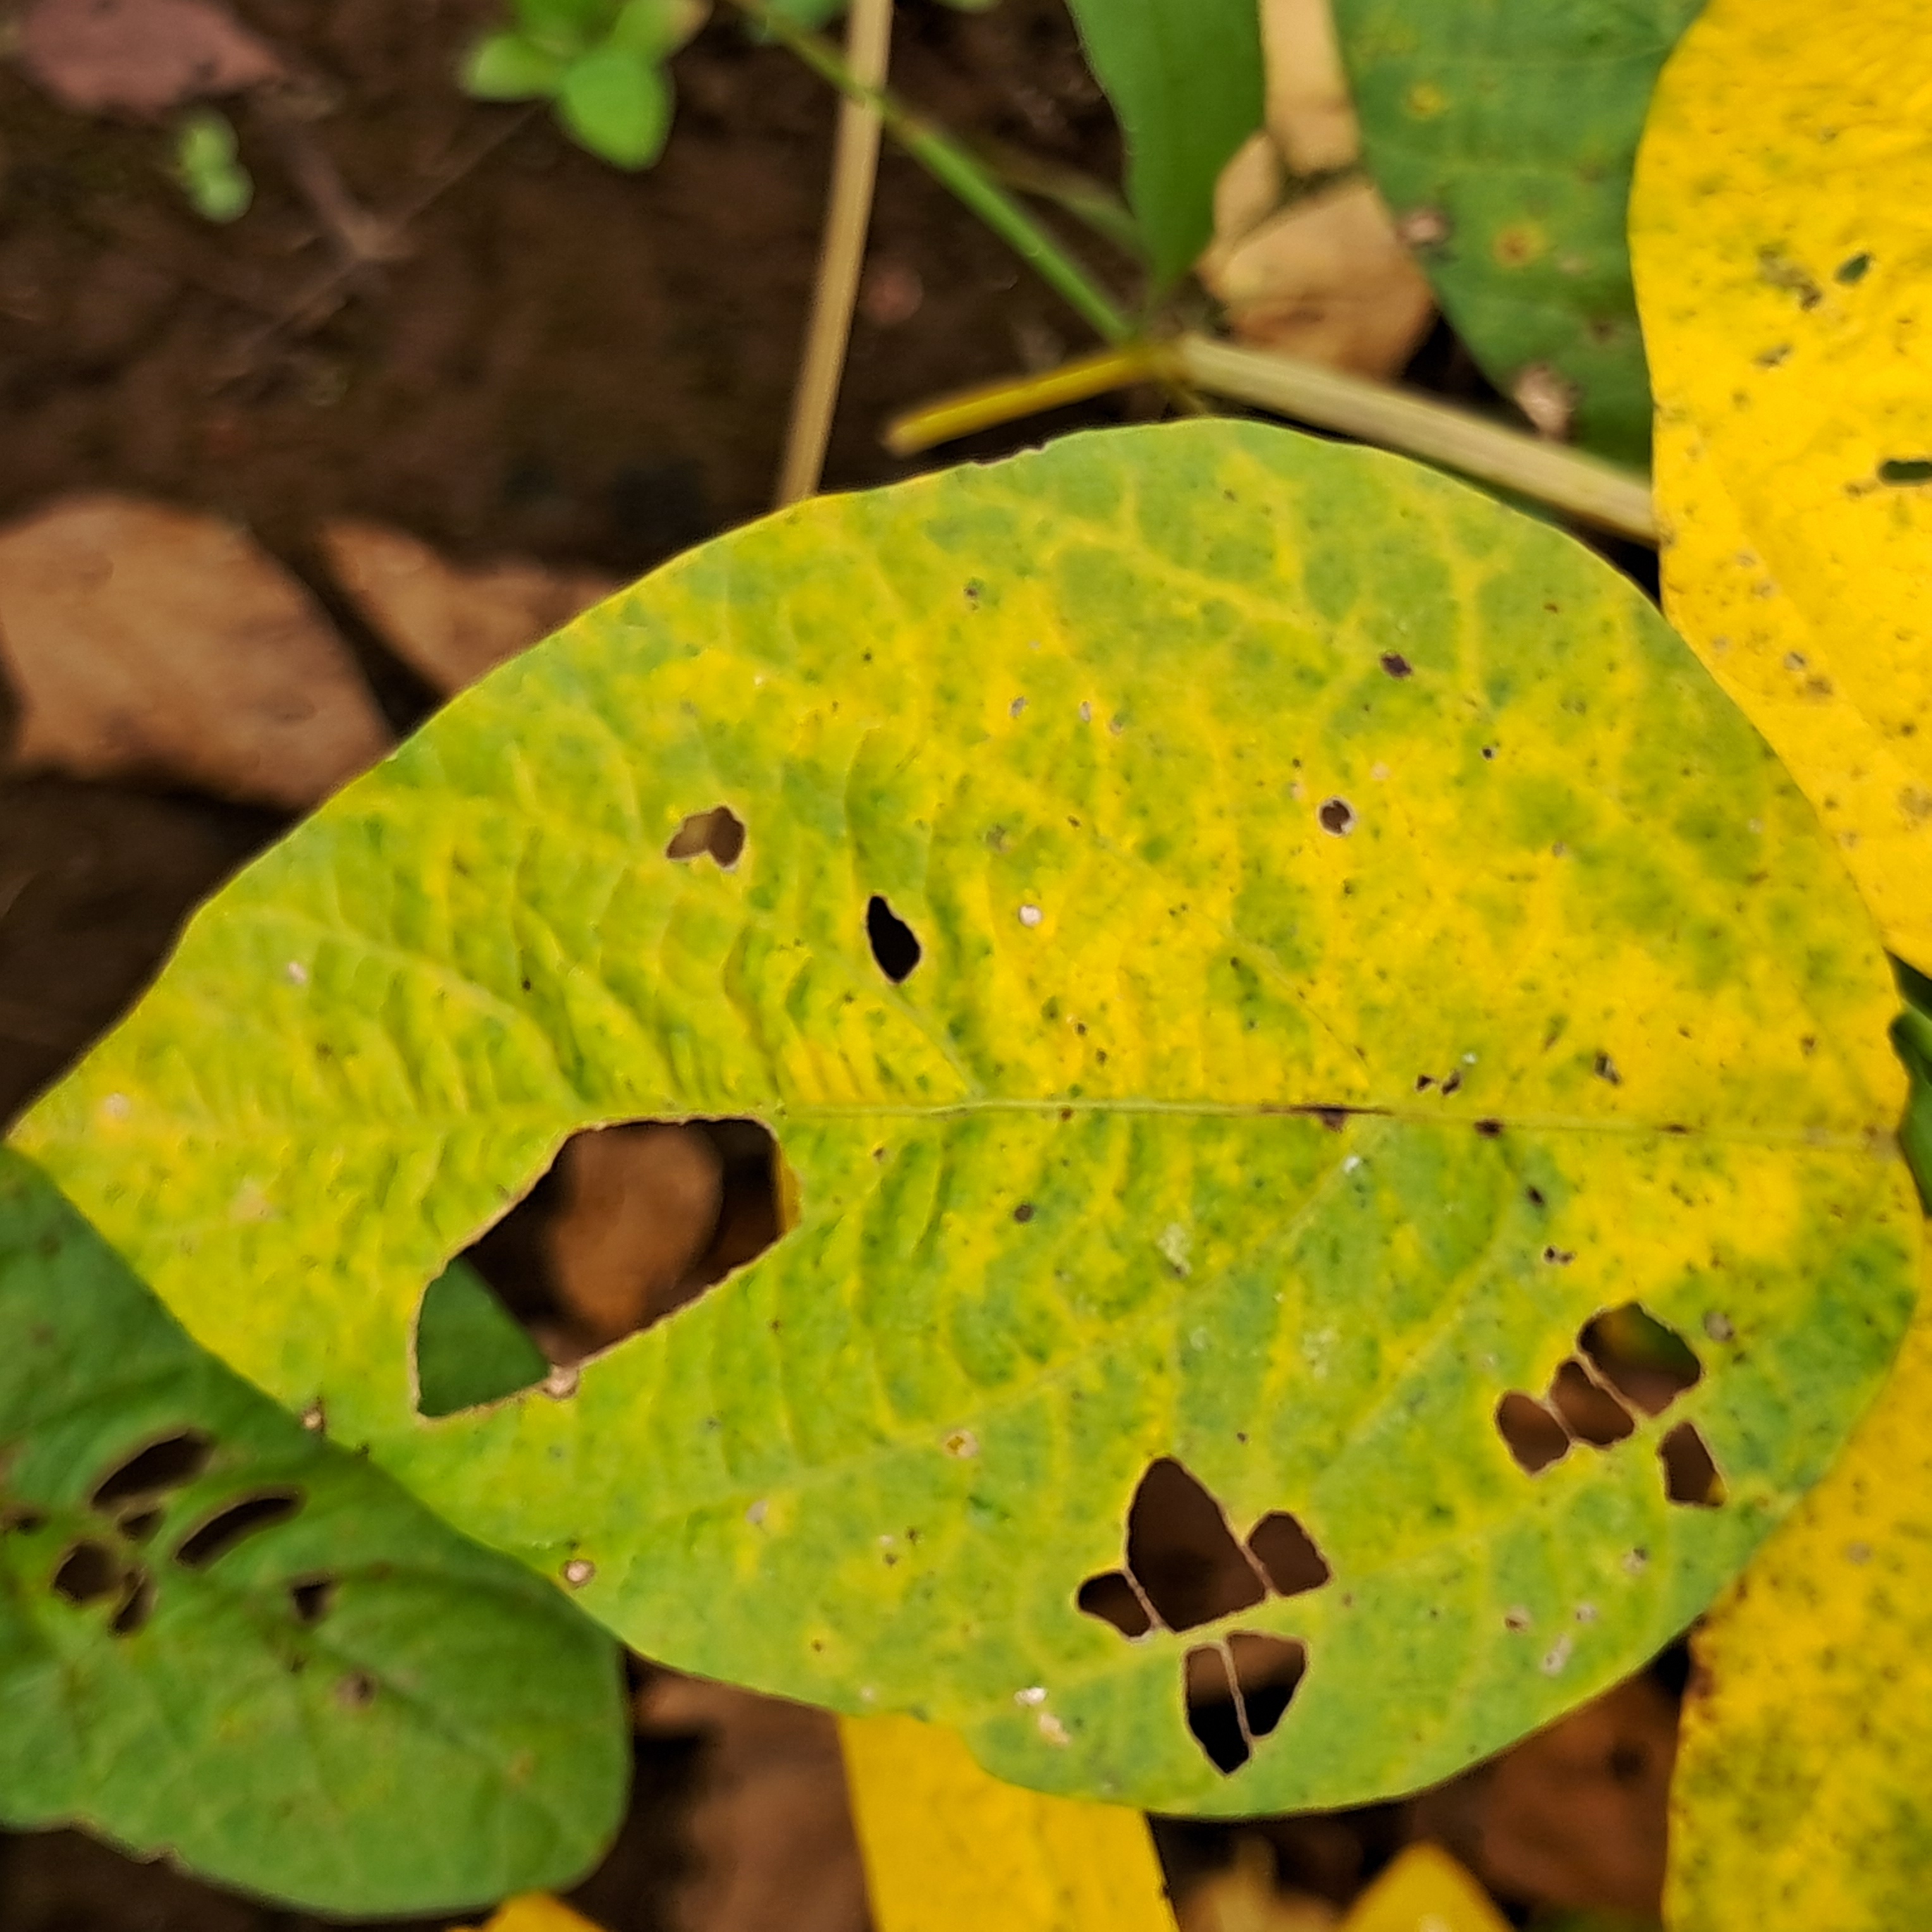
Label: Mosaic